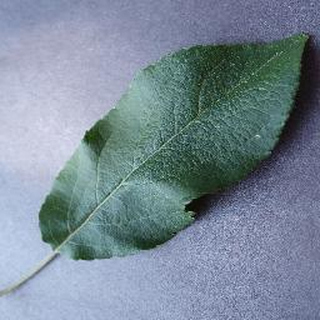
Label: healthy_apple